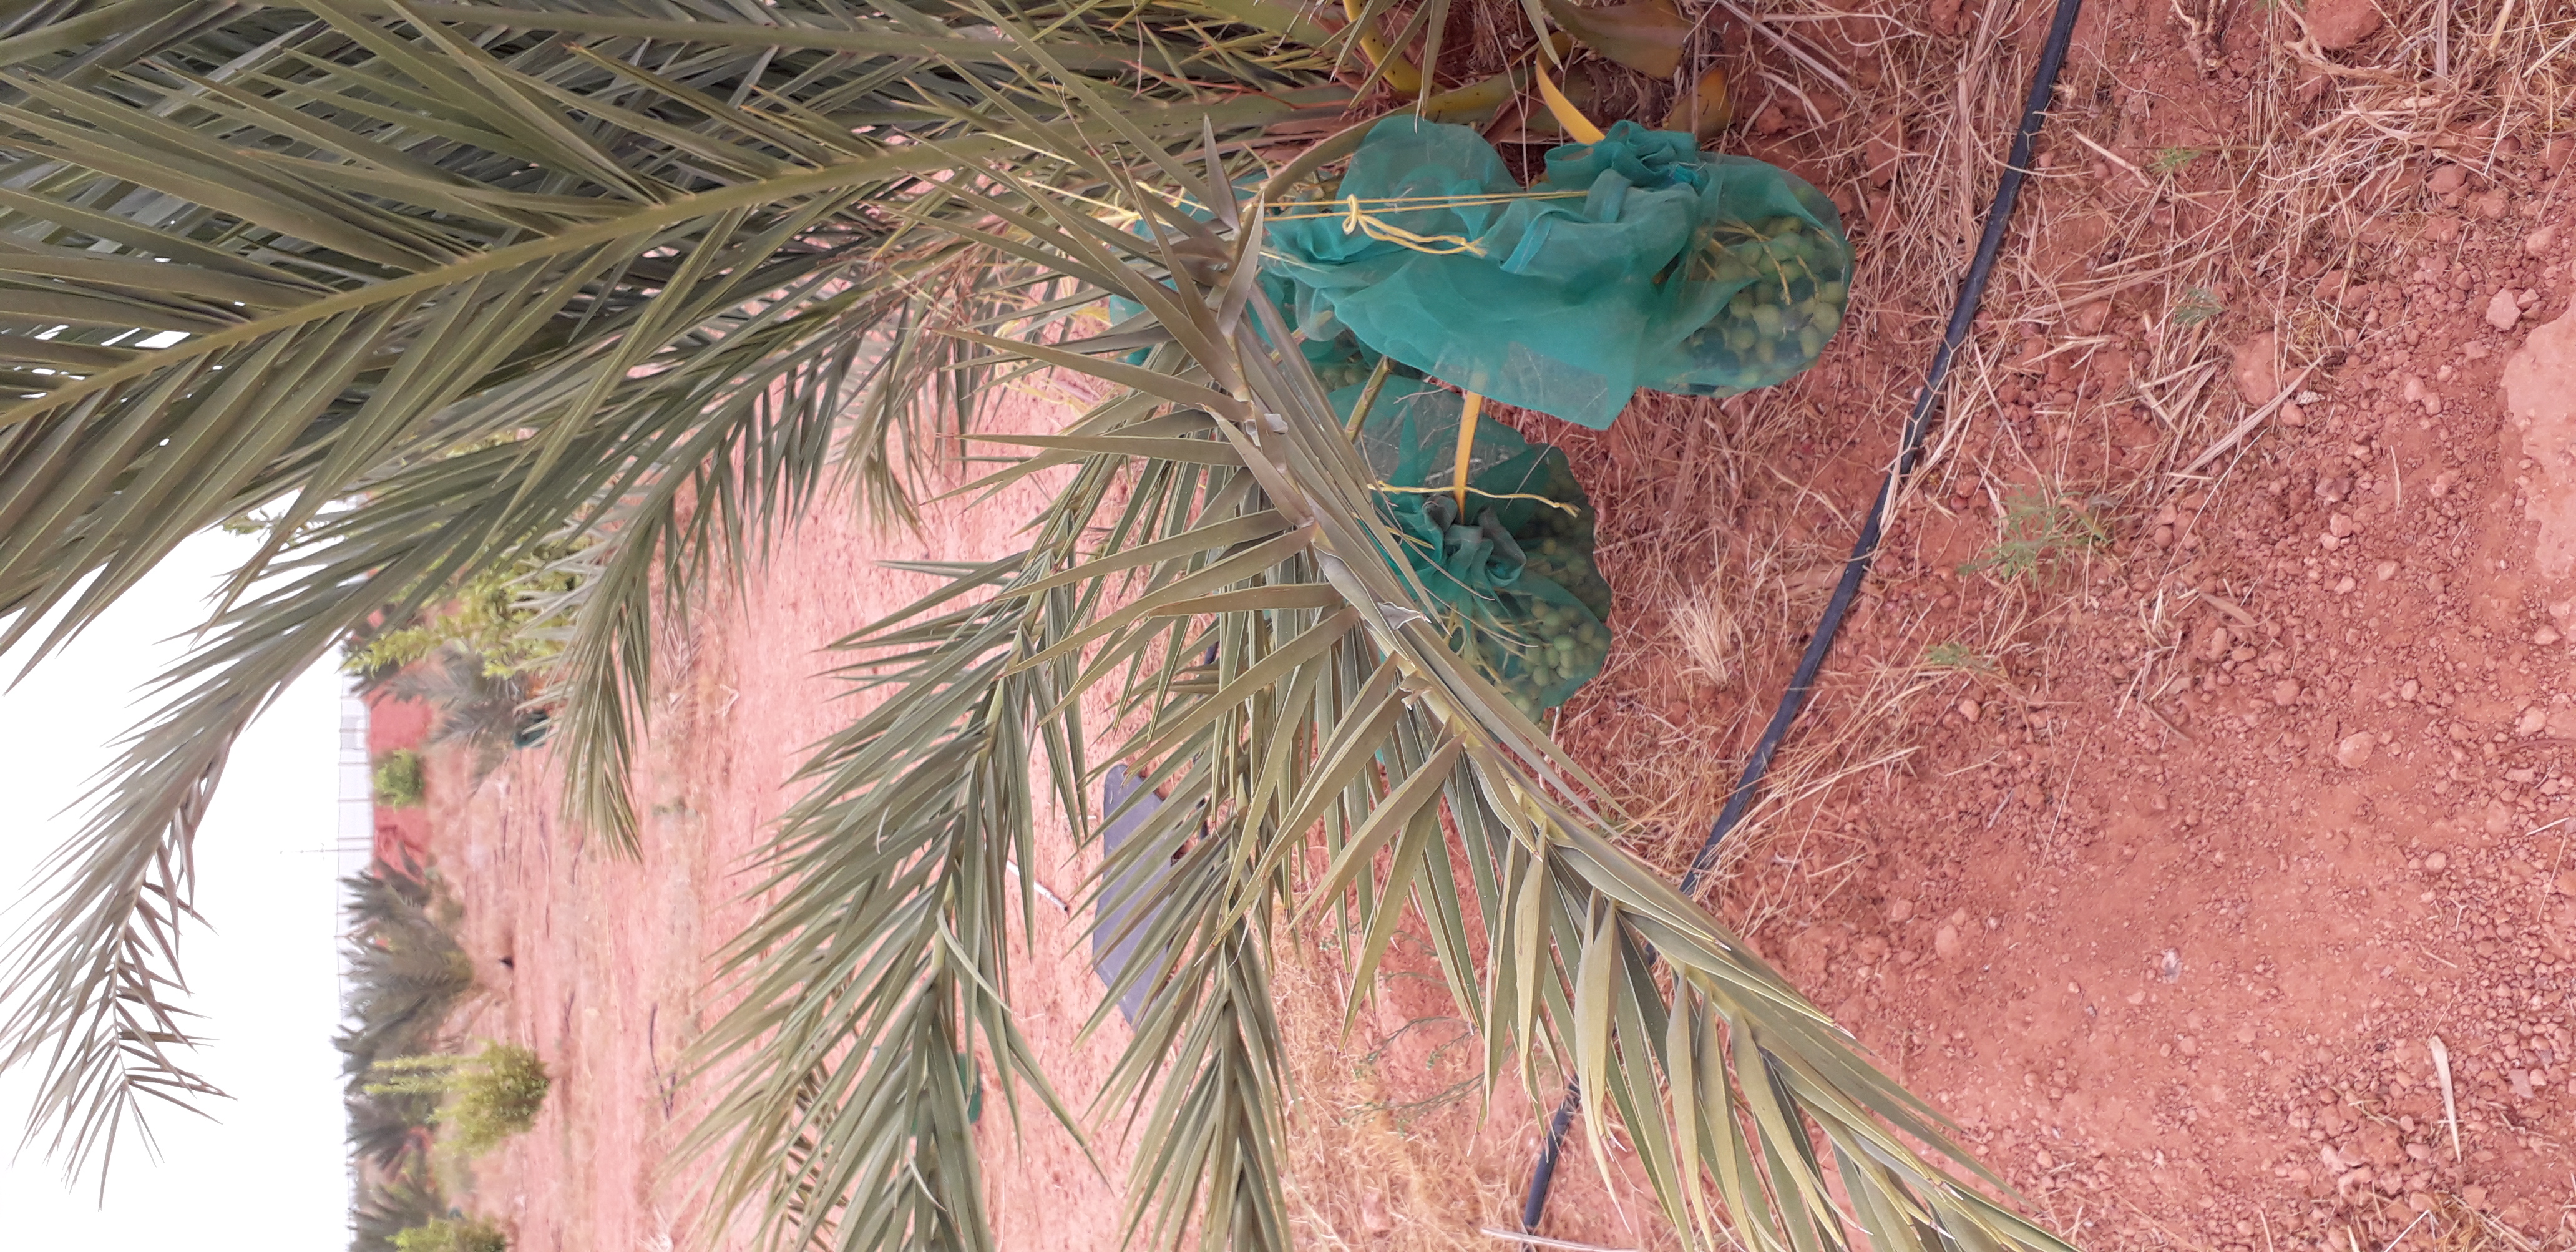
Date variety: kholt